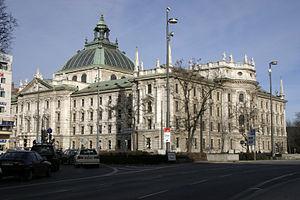
Le Palais de Justice de Munich est un ensemble de deux palais de justice et bâtiments administratifs de Munich.